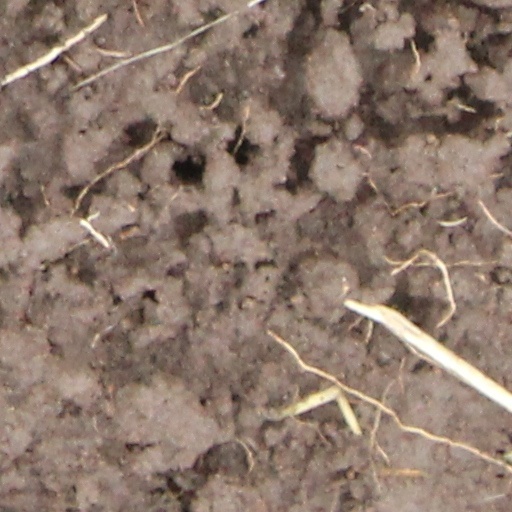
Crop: wheat